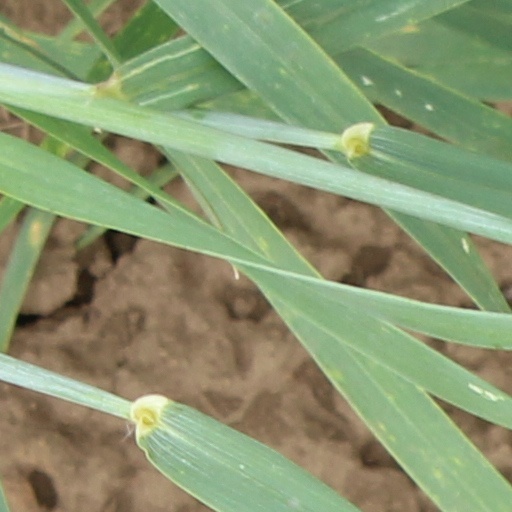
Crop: wheat